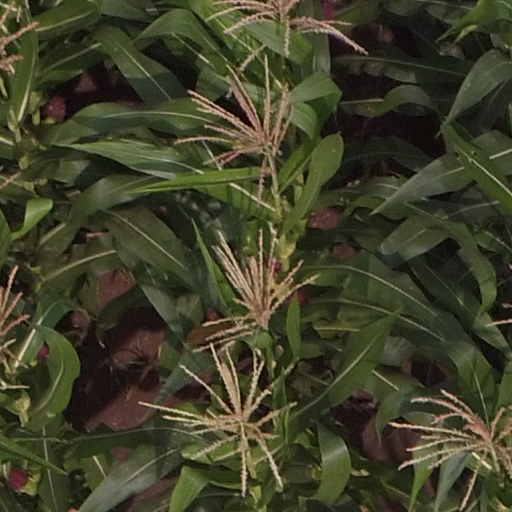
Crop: maize; corn